Dither

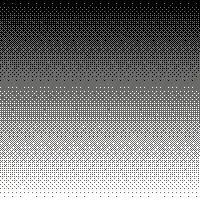
A smooth gradient using ordered dithering from black to white, using only three colors (black, gray and white)

Dither is an intentionally applied form of noise used to randomize quantization error, preventing large-scale patterns such as color banding in images. Dither is routinely used in processing of both digital audio and video data, and is often one of the last stages of mastering audio to a CD.